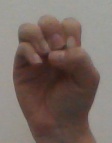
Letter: ha